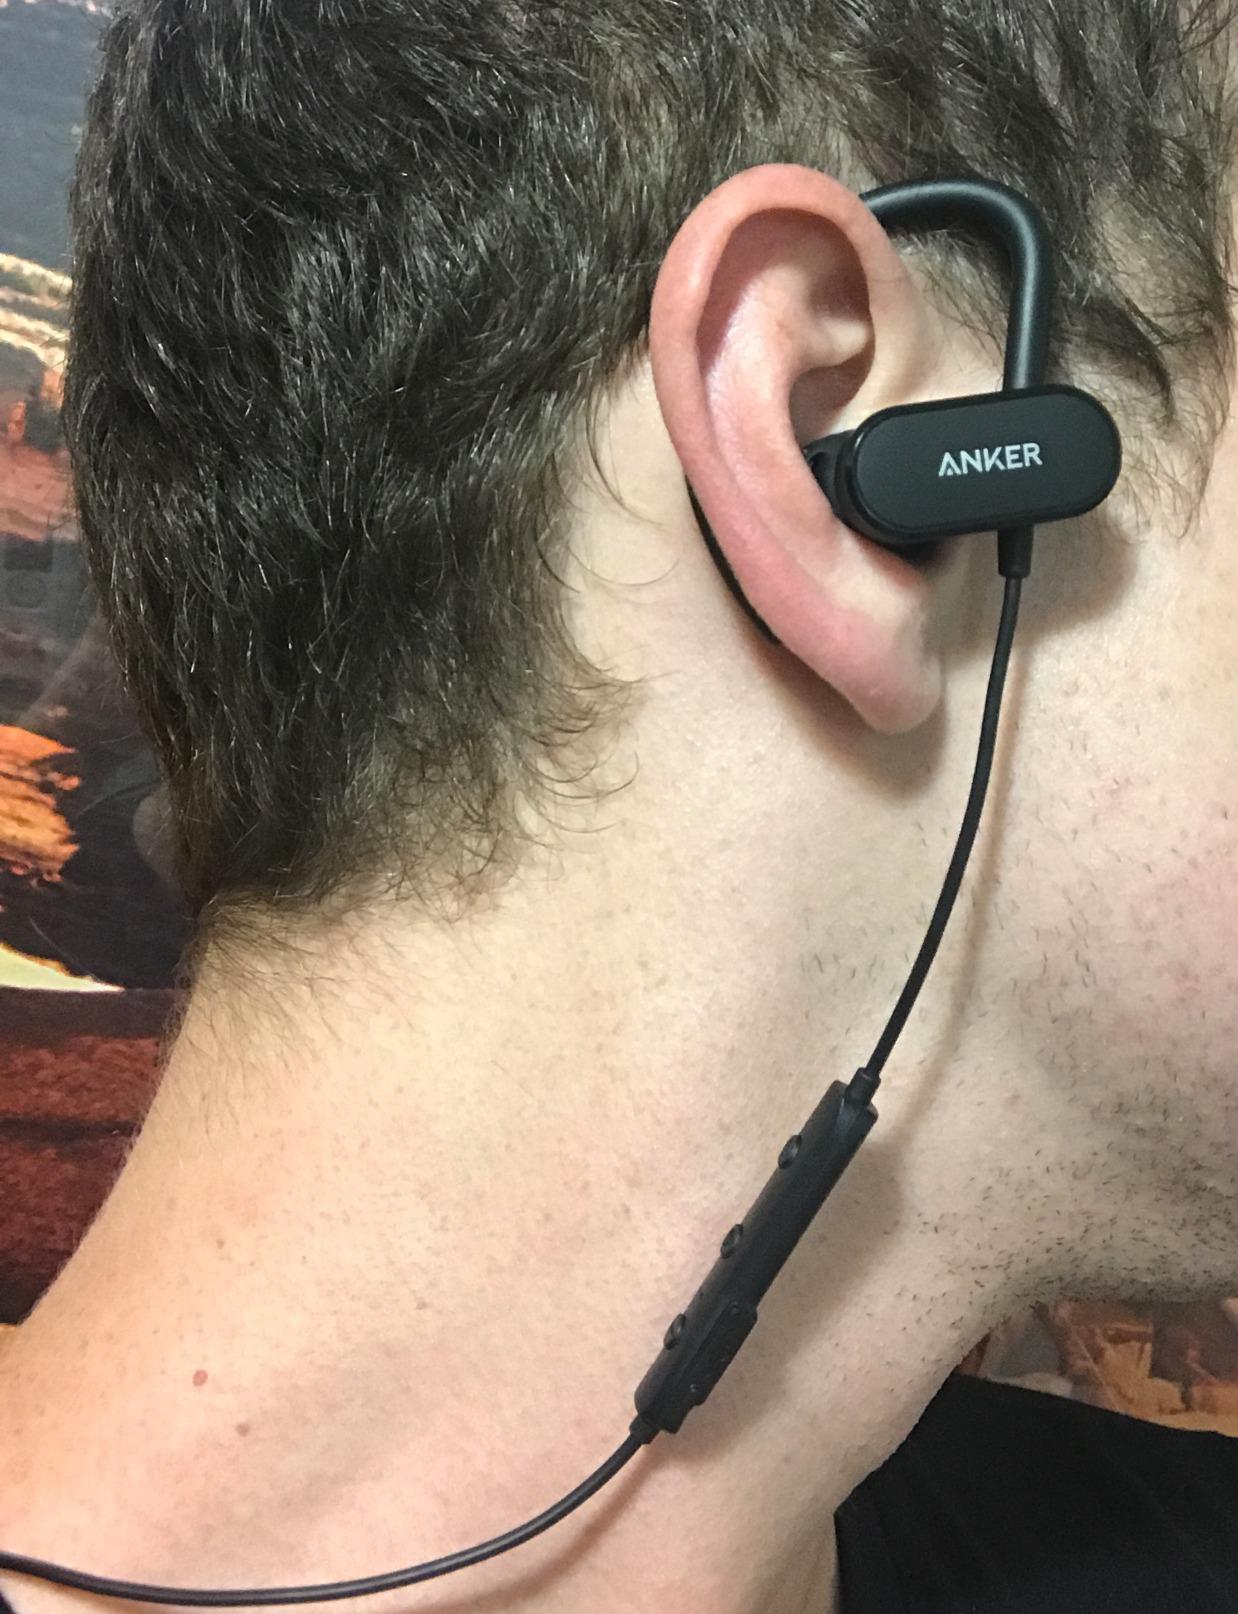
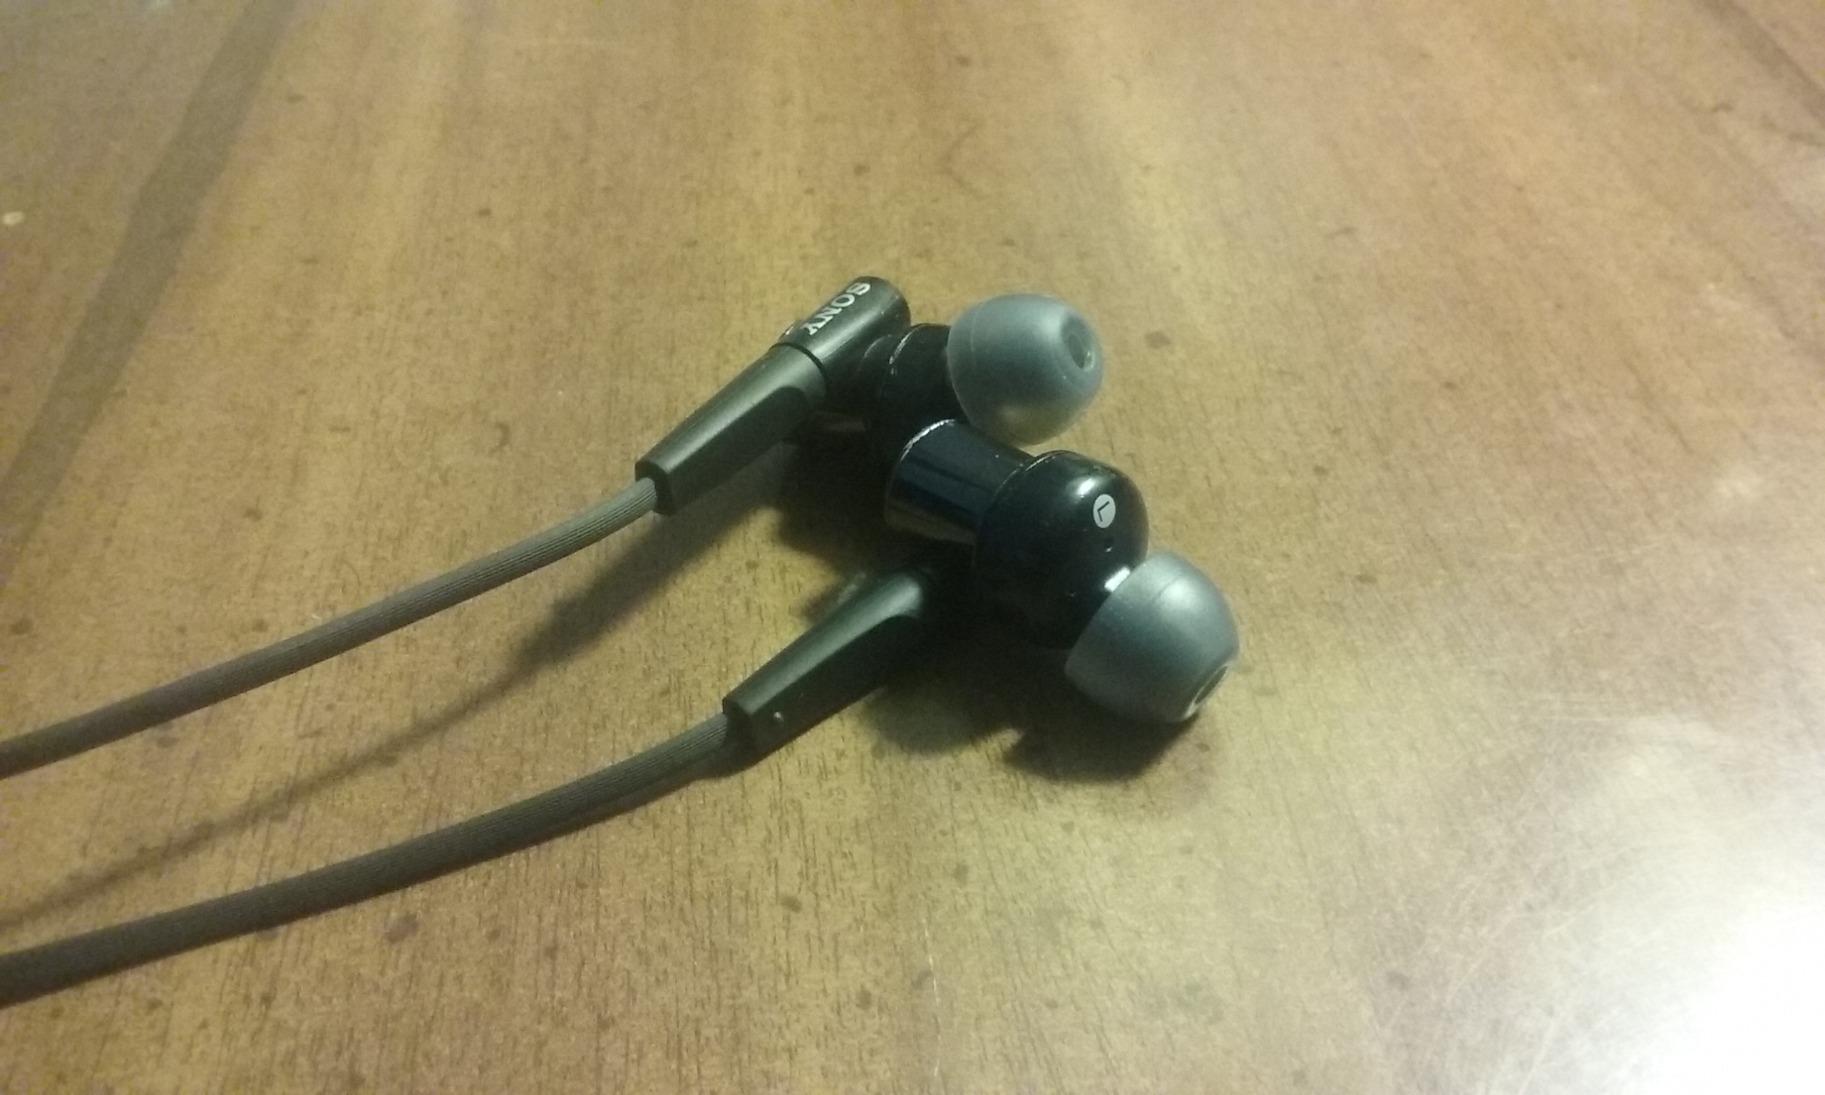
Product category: headphones
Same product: no